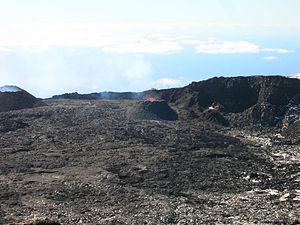
Le piton de la Fournaise, culminant à 2 632 mètres d'altitude, est le volcan actif de l'île de La Réunion. Il correspond au sommet et au flanc oriental du massif du Piton de la Fournaise, un volcan bouclier qui constitue 40 % de l'île dans sa partie sud-est.